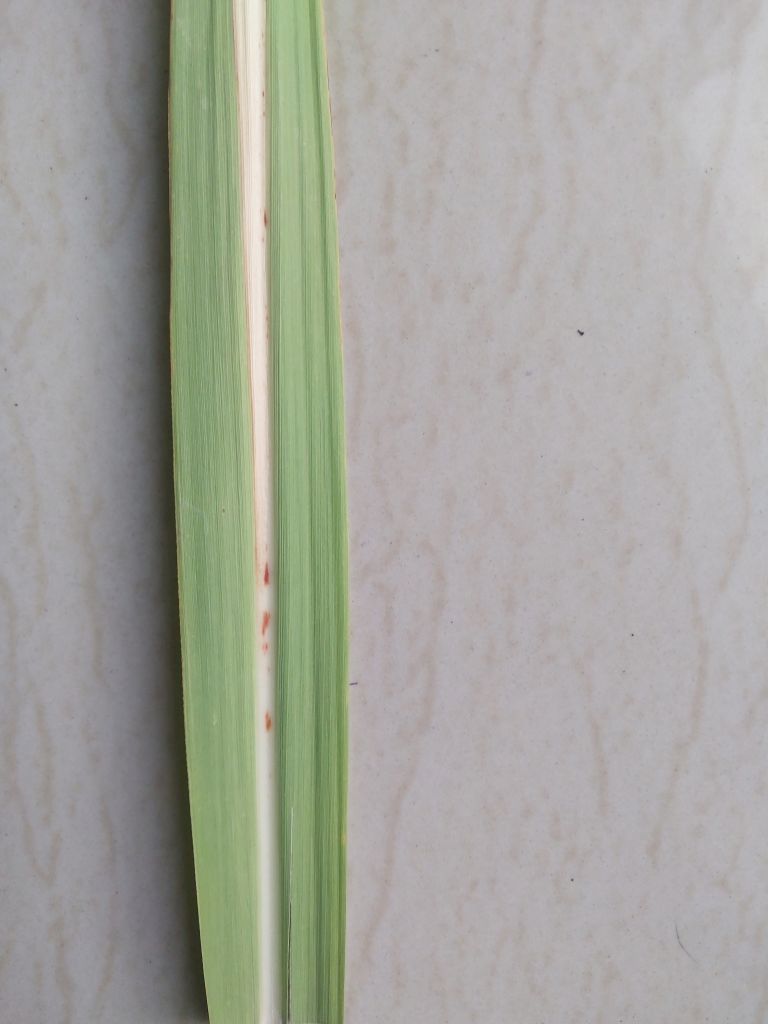
Label: Brown Spot